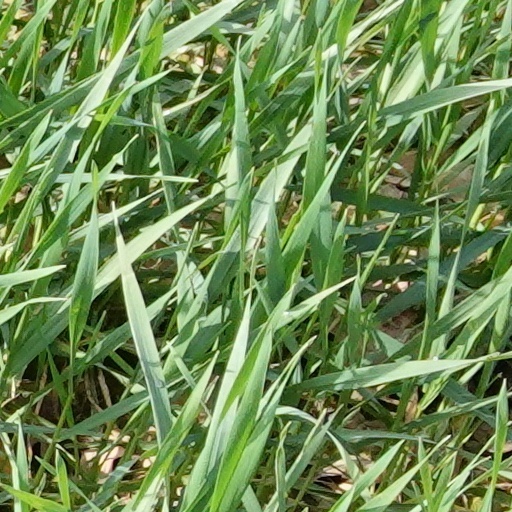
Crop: wheat